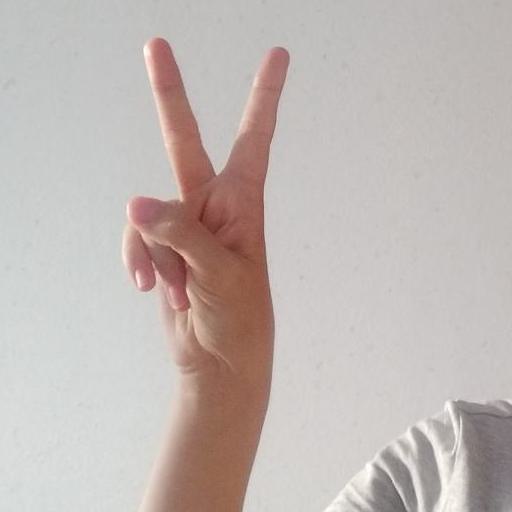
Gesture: peace